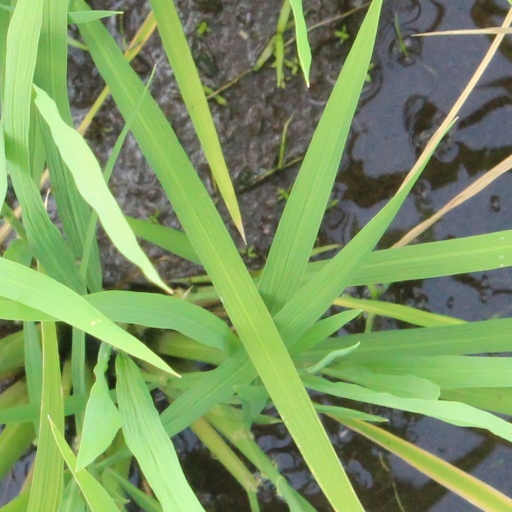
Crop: rice